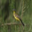
Label: bird